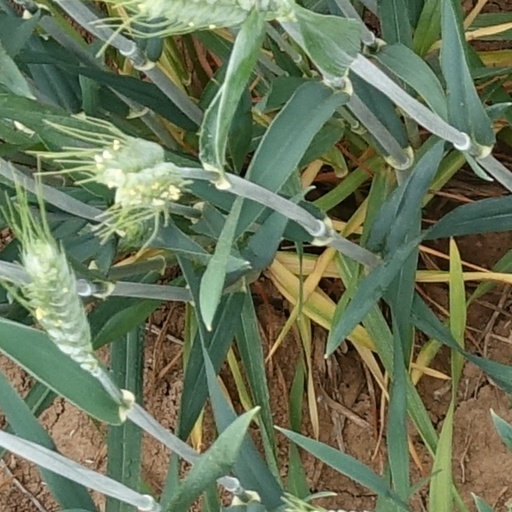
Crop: wheat